USS Albacore (SS-218)

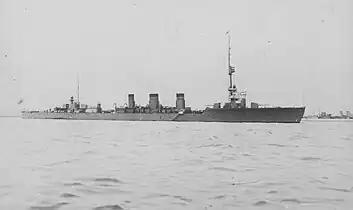
"Tenryu" in Yokosuka 1925.

With her refurbishing completed and a new Oerlikon 20 mm cannon installed, "Albacore" sailed on 11 November for her second patrol. Her assigned areas were the St. George's Channel, New Britain, along the east coast of New Guinea to Vitiaz Strait, and the Dallman Pass off Madang harbor. On 24 November, the submarine spotted a convoy of two cargo vessels. "Albacore" maneuvered into position and fired two stern tubes, but neither torpedo found its target. Two days later, on 26 November, "Albacore" herself became the quarry. Two Japanese destroyers depth charged her and the explosions caused numerous small leaks around the cable packing glands in the pressure hull. After a two-hour chase, the Japanese retired, and "Albacore" shifted her patrol area to Vitiaz Strait. Another golden opportunity arose on 13 December, when "Albacore" found three Japanese destroyers. She released a three-torpedo spread but again was unsuccessful. On 18 December, "Albacore" was stationed off Madang. The submarine discovered what seemed to be a transport and a destroyer.